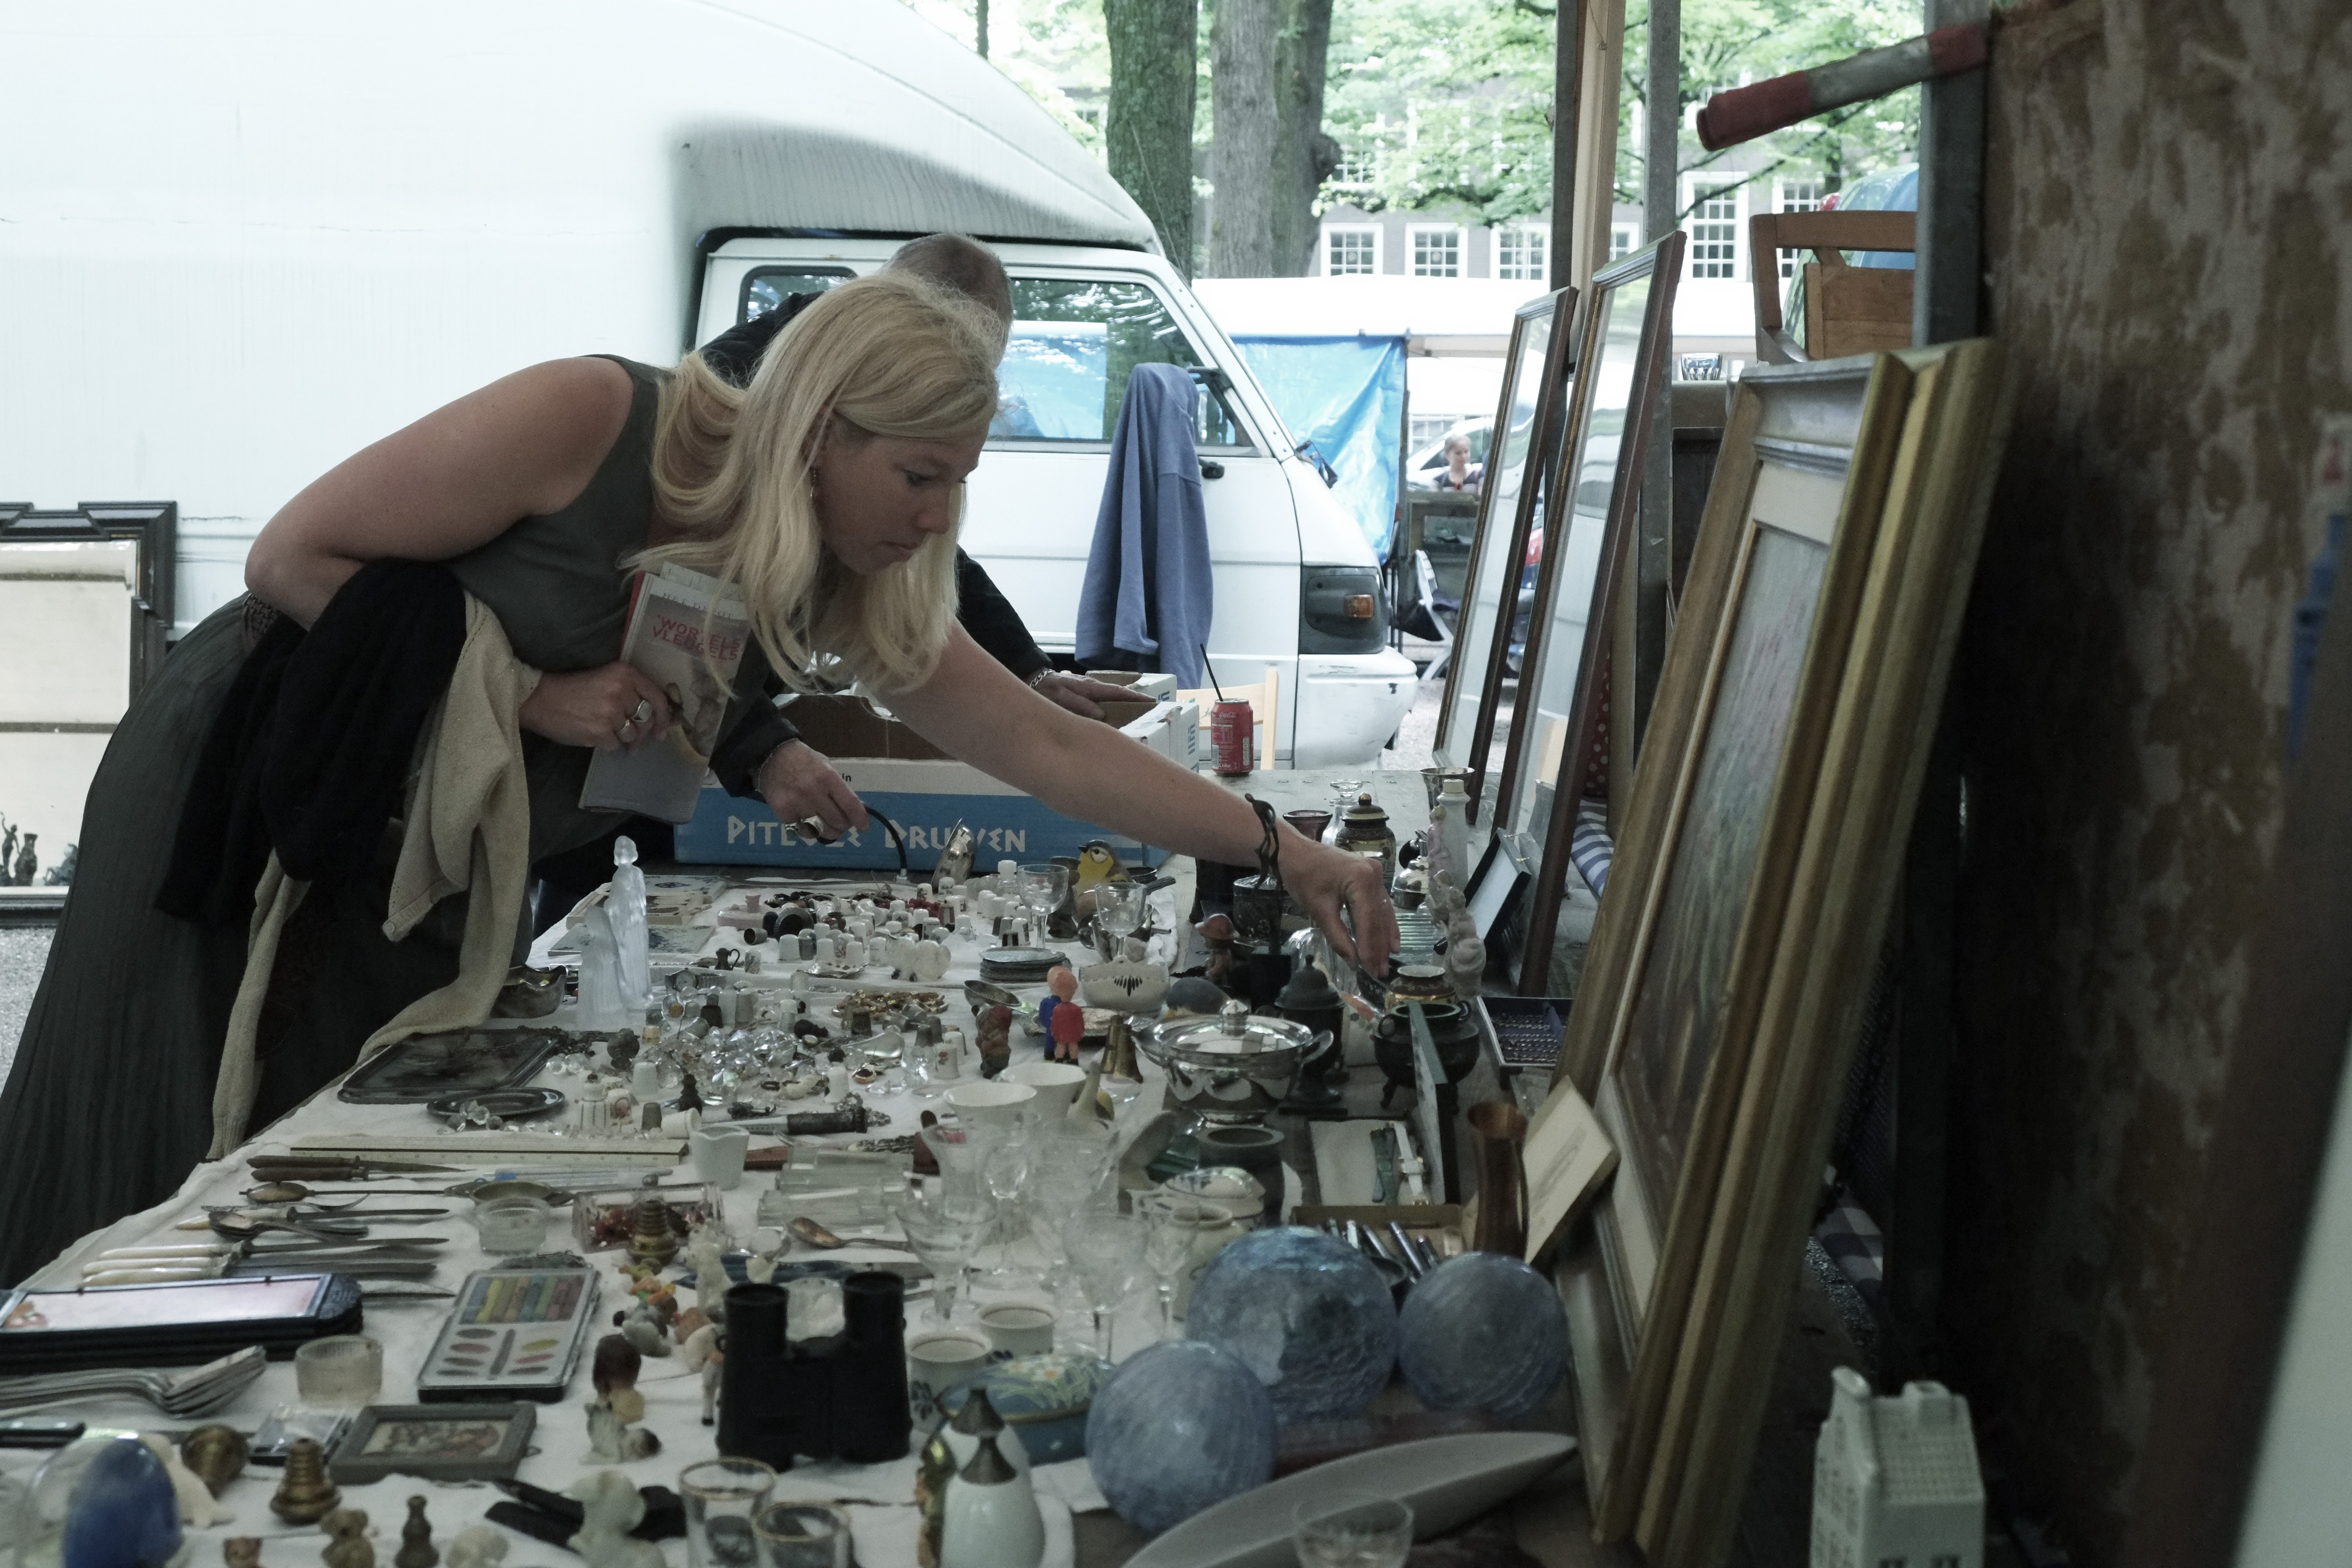
street, urban, travel, fujifilm, denhaag, netherlands, fuji, scrap, thehague, fujix, fujixe1